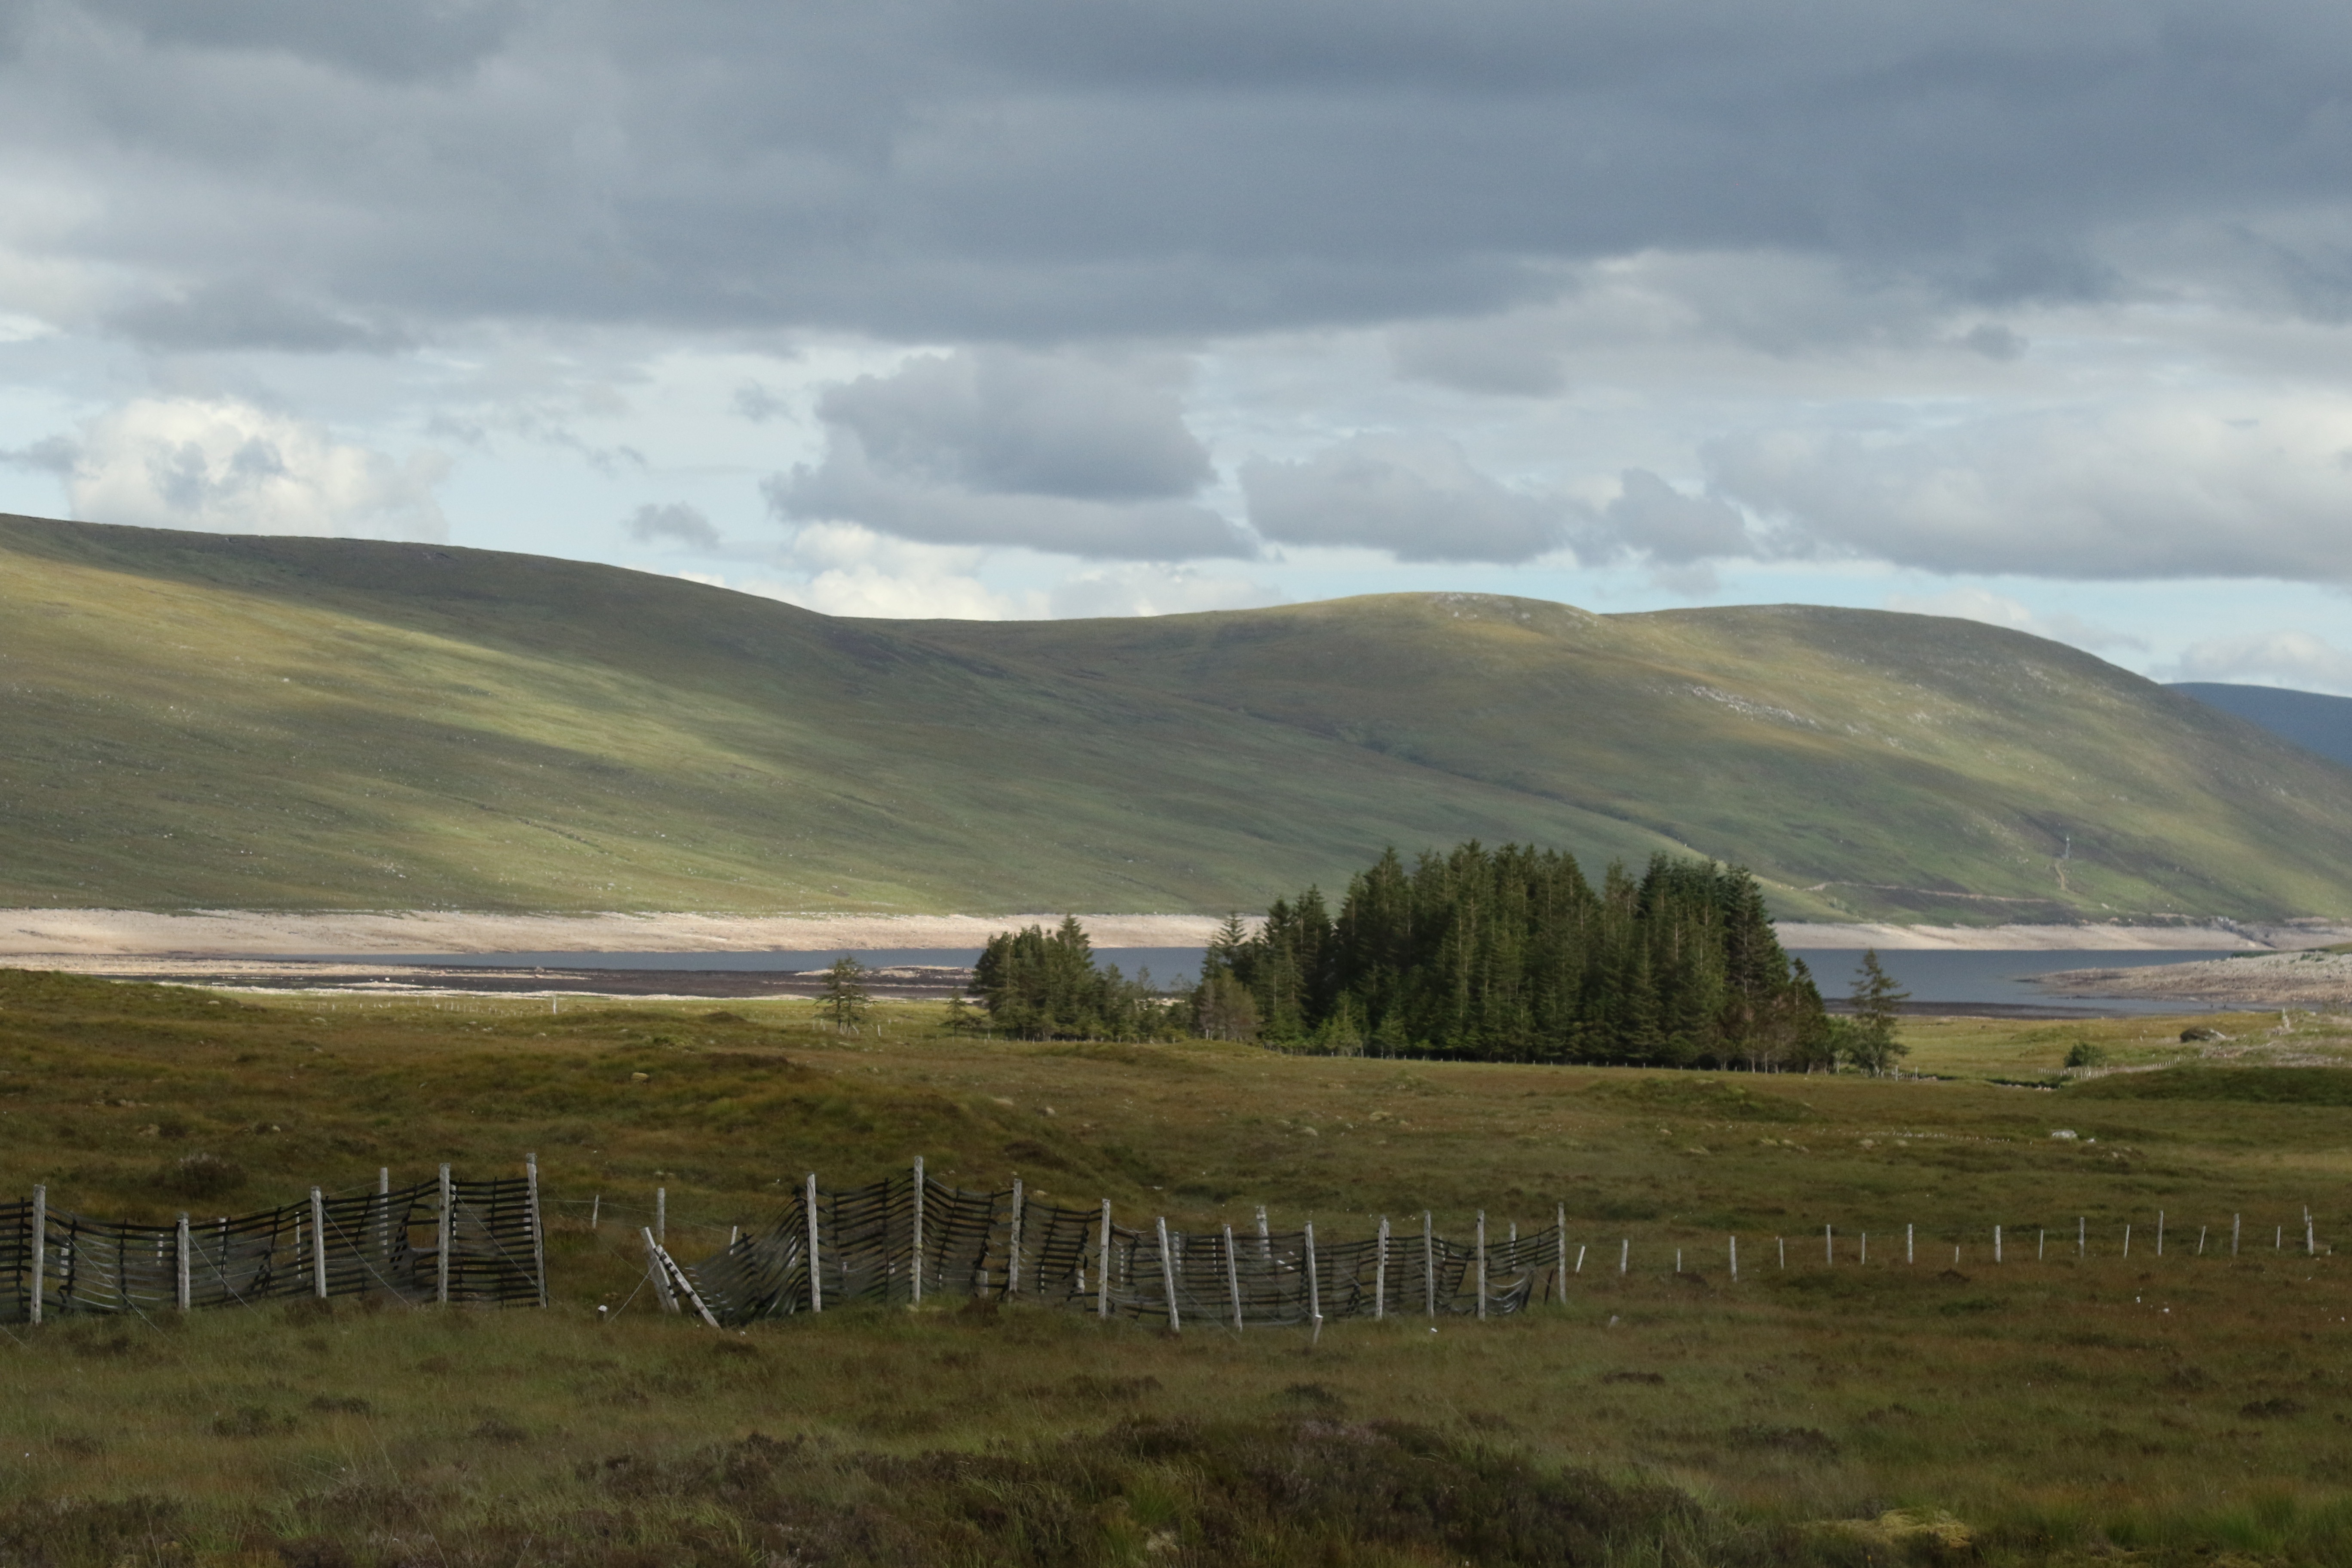
landscape, coast, mountain, cloud, field, hill, lake, mountain range, endless, reservoir, highland, ridge, plain, grassland, plateau, scotland, fell, mood, loch, rural area, landform, highlands and islands, geographical feature, atmospheric phenomenon, mountainous landforms